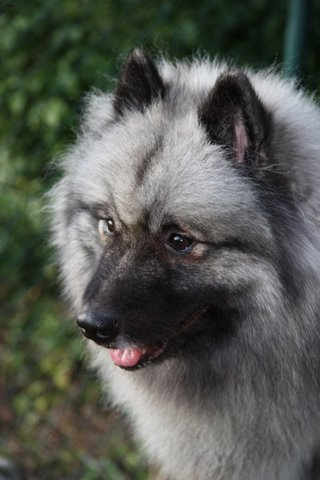
Animal: dog
Breed: keeshond